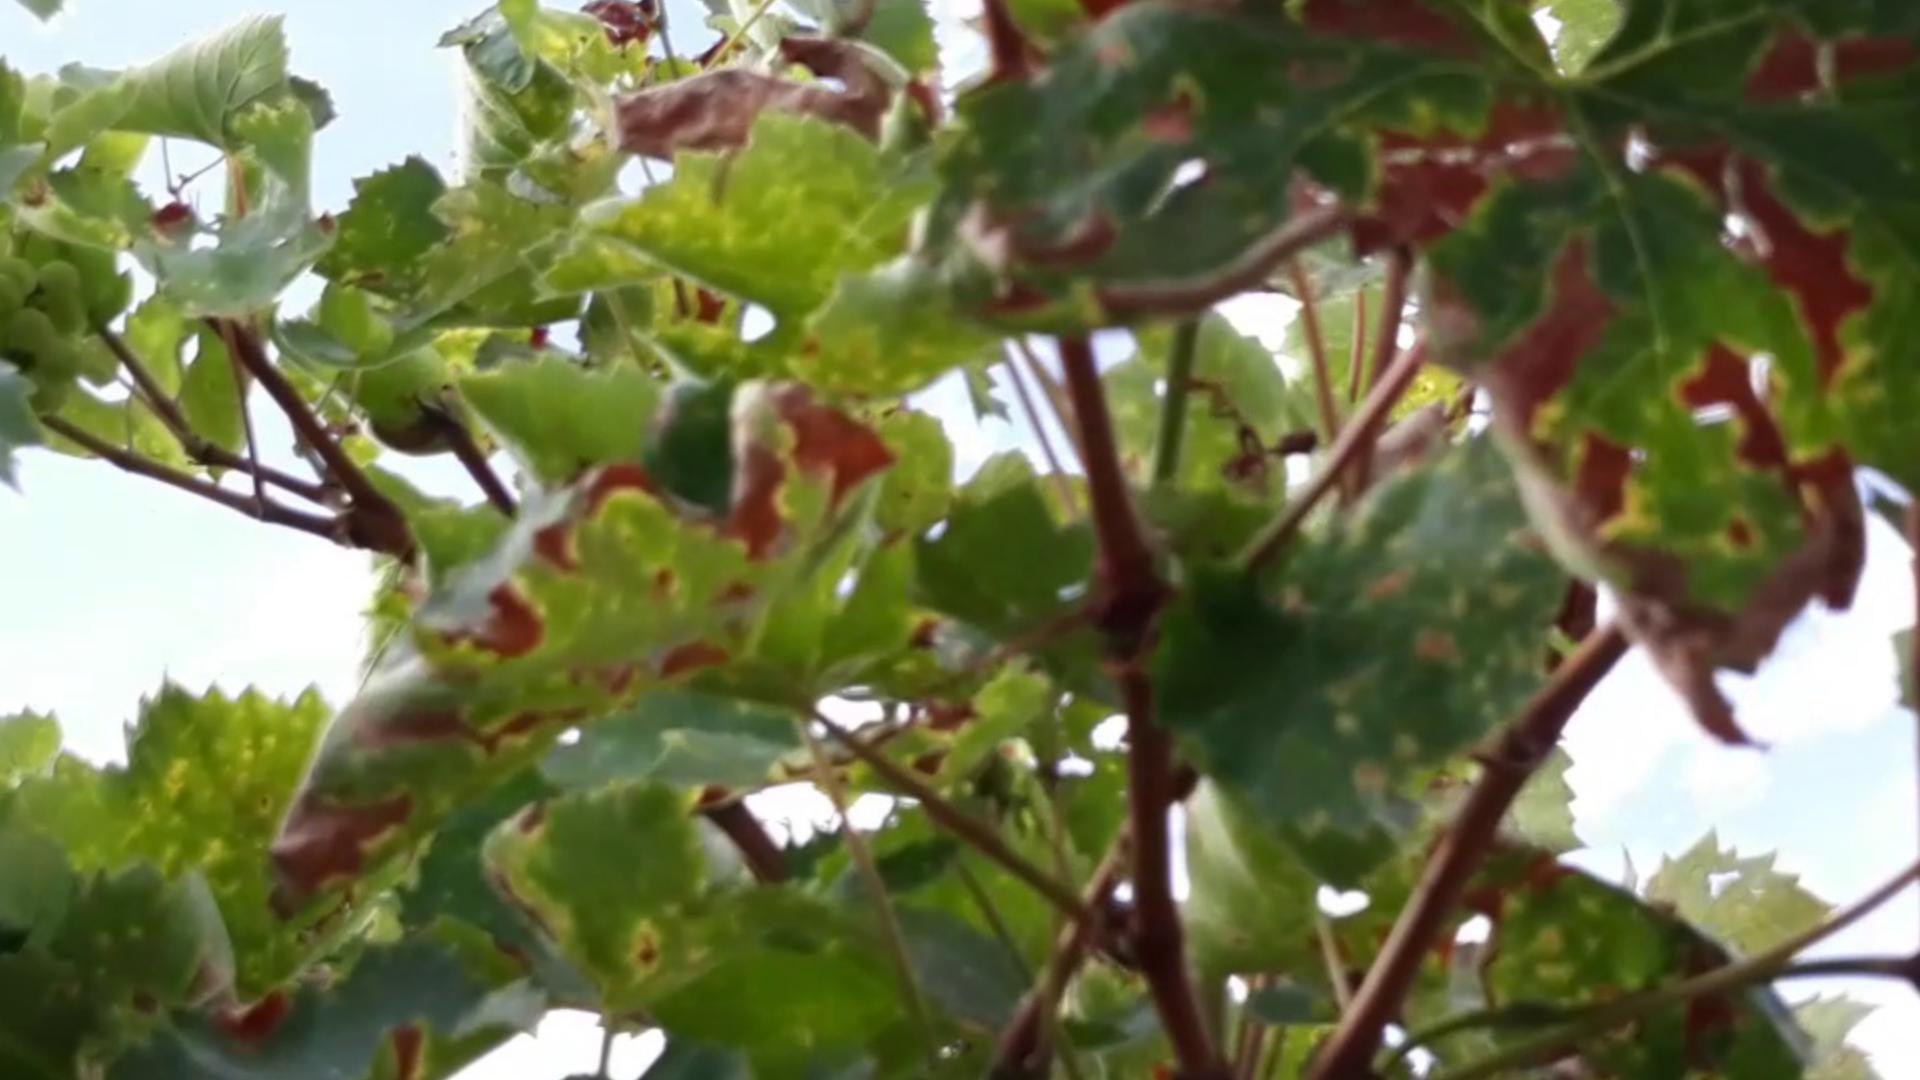
Label: esca